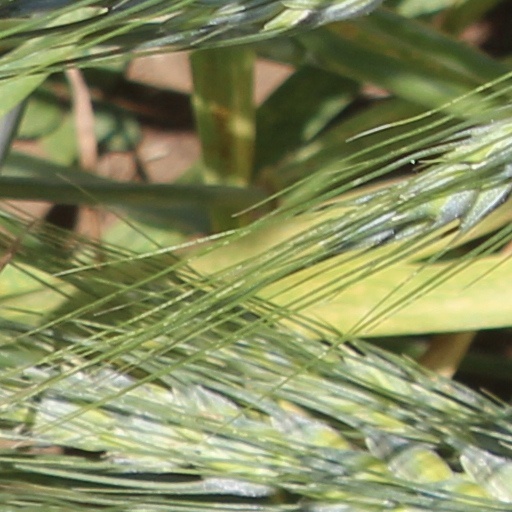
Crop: wheat